Uppingham School

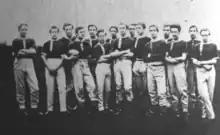
Uppingham School rugby football team, 1862

The buildings of the school continued to grow with the construction of the tower block, through which one still enters the school, and the combined gymnasium and concert hall, which in 1972 was converted into the school theatre.